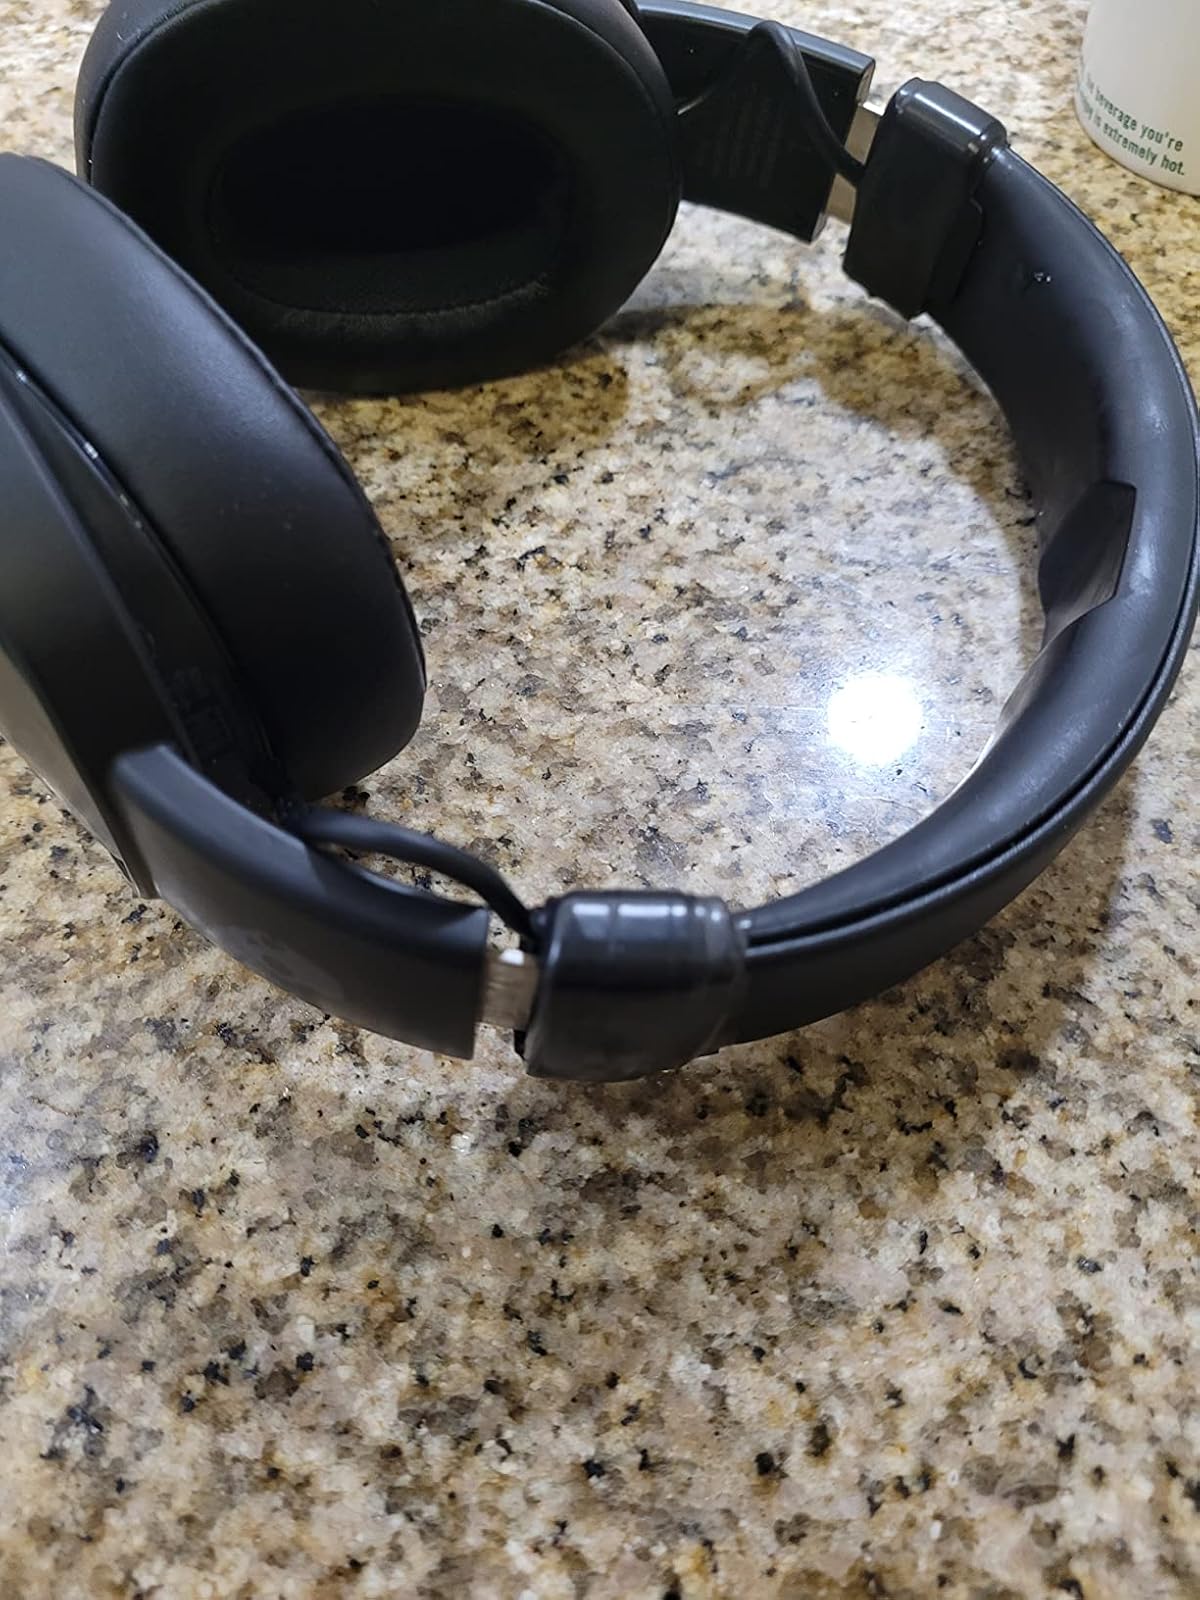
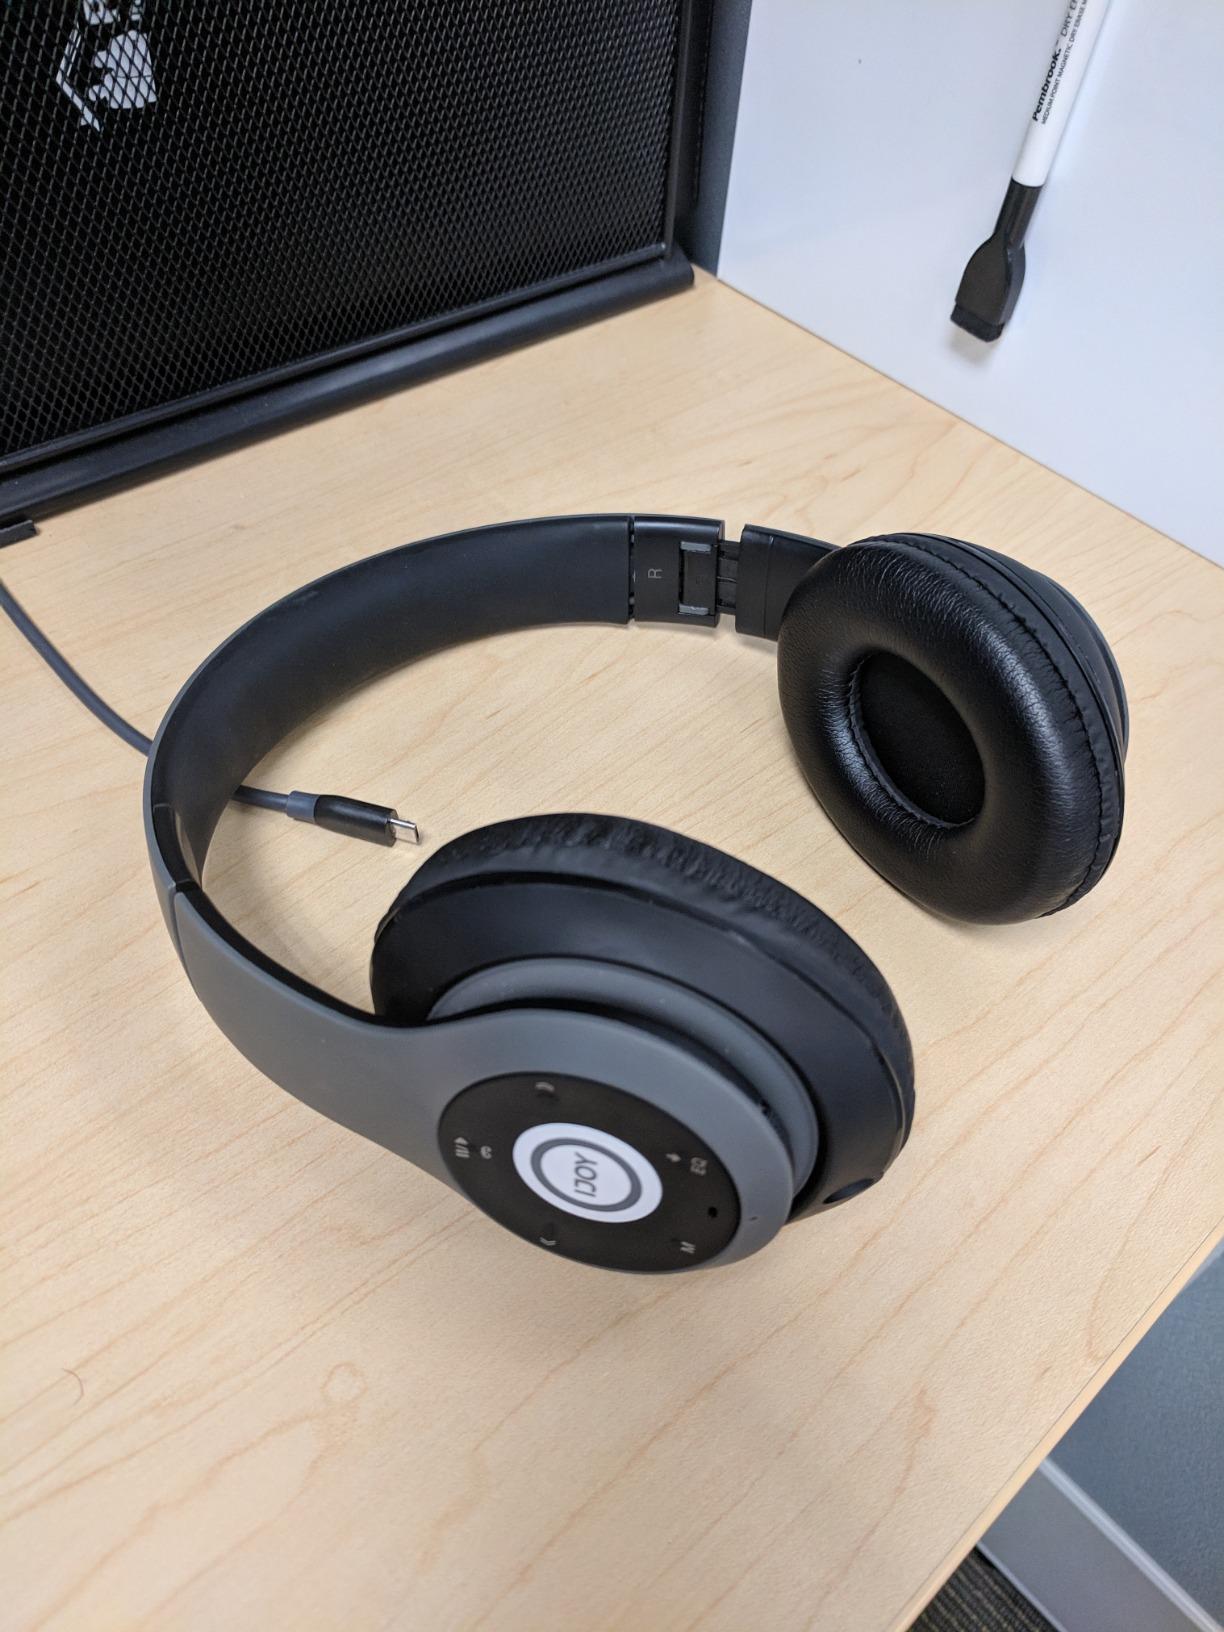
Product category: headphones
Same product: no